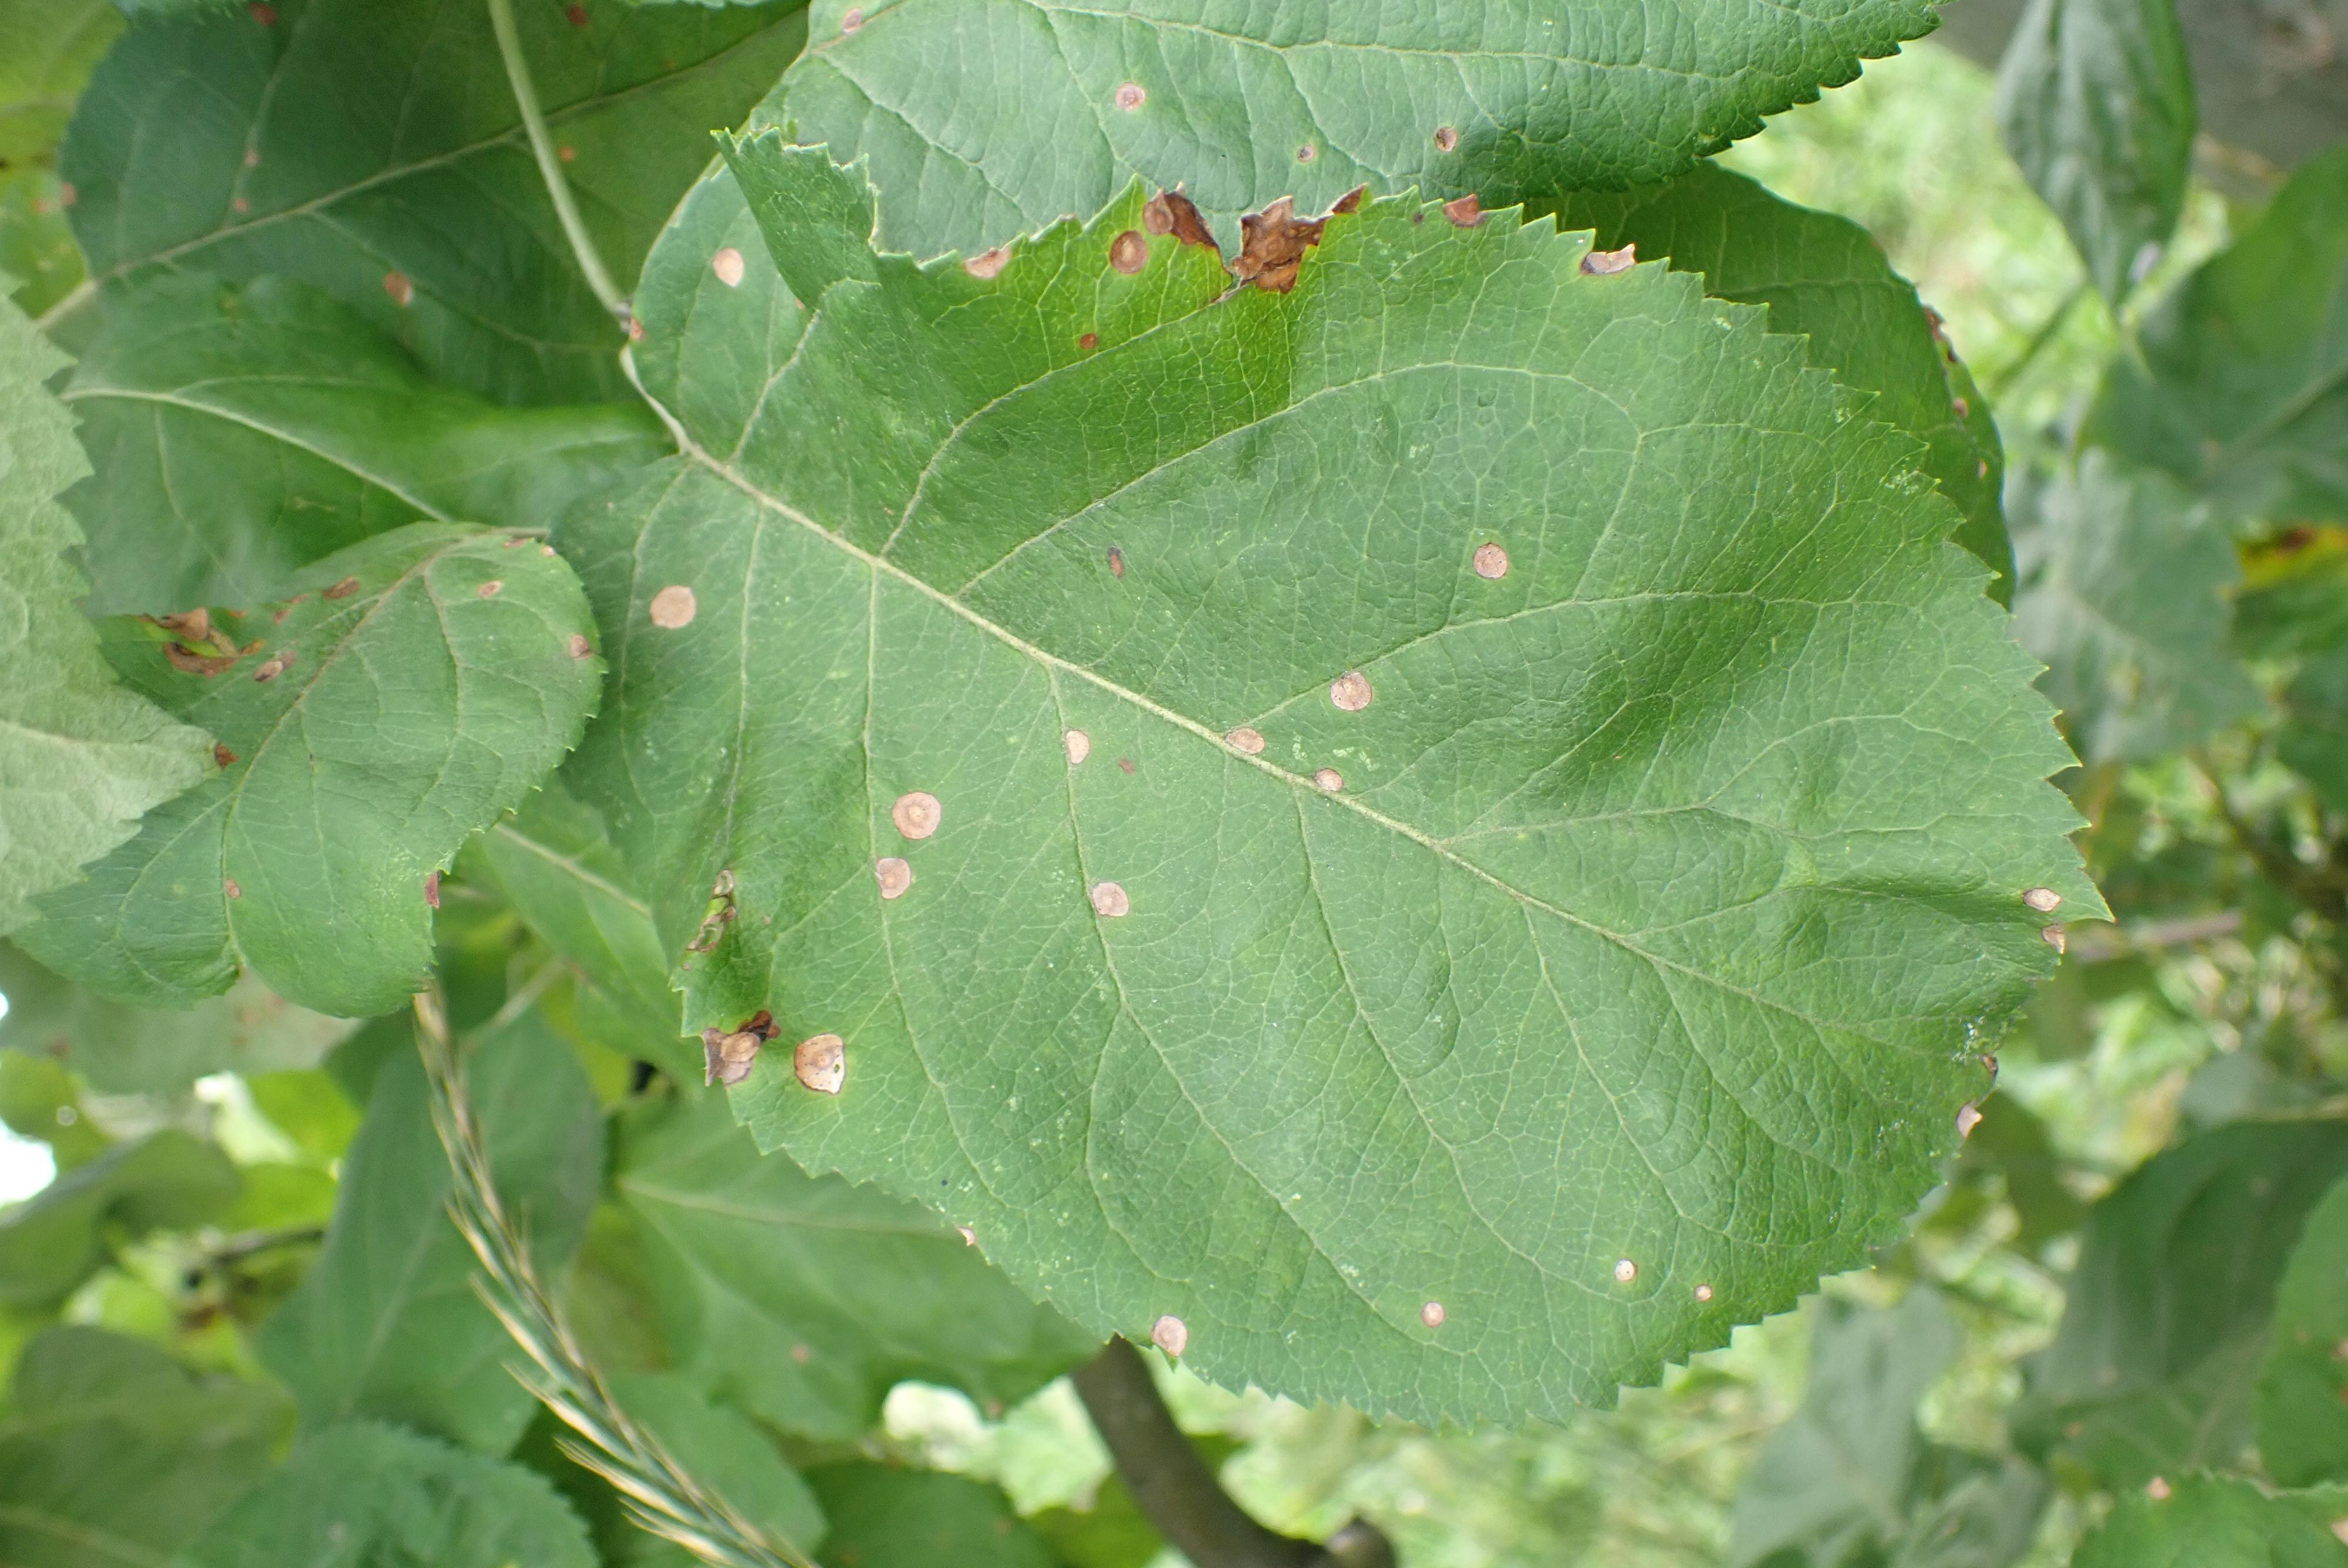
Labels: frog_eye_leaf_spot